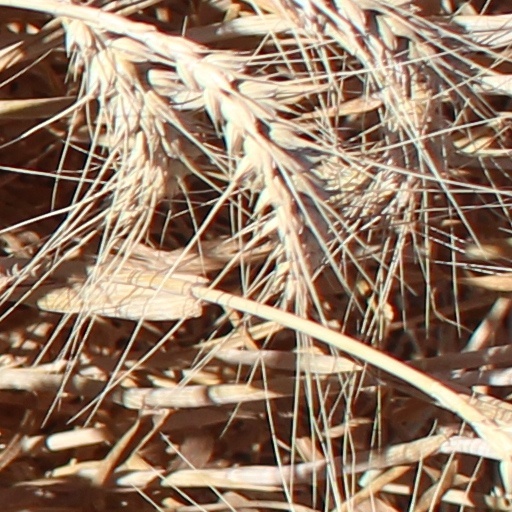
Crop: wheat